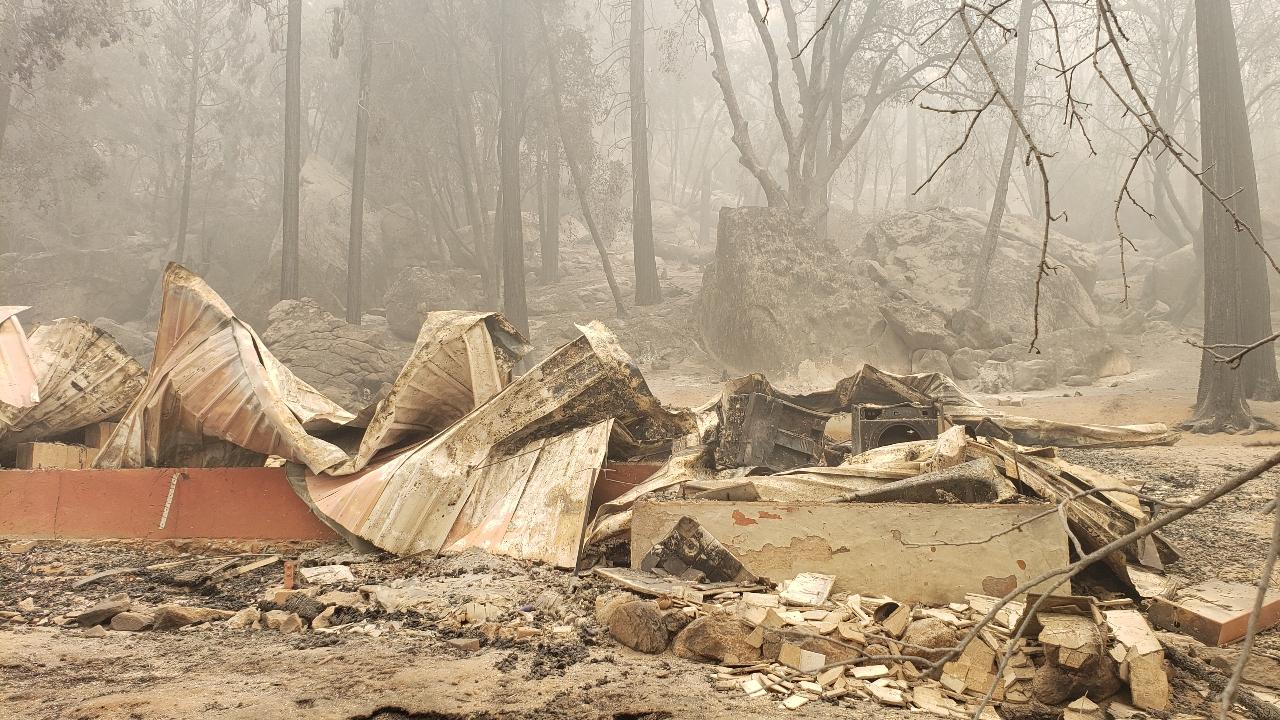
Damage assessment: destroyed